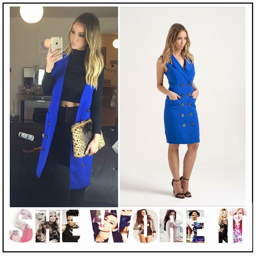
she wore it - in the style by actor as seen on actor